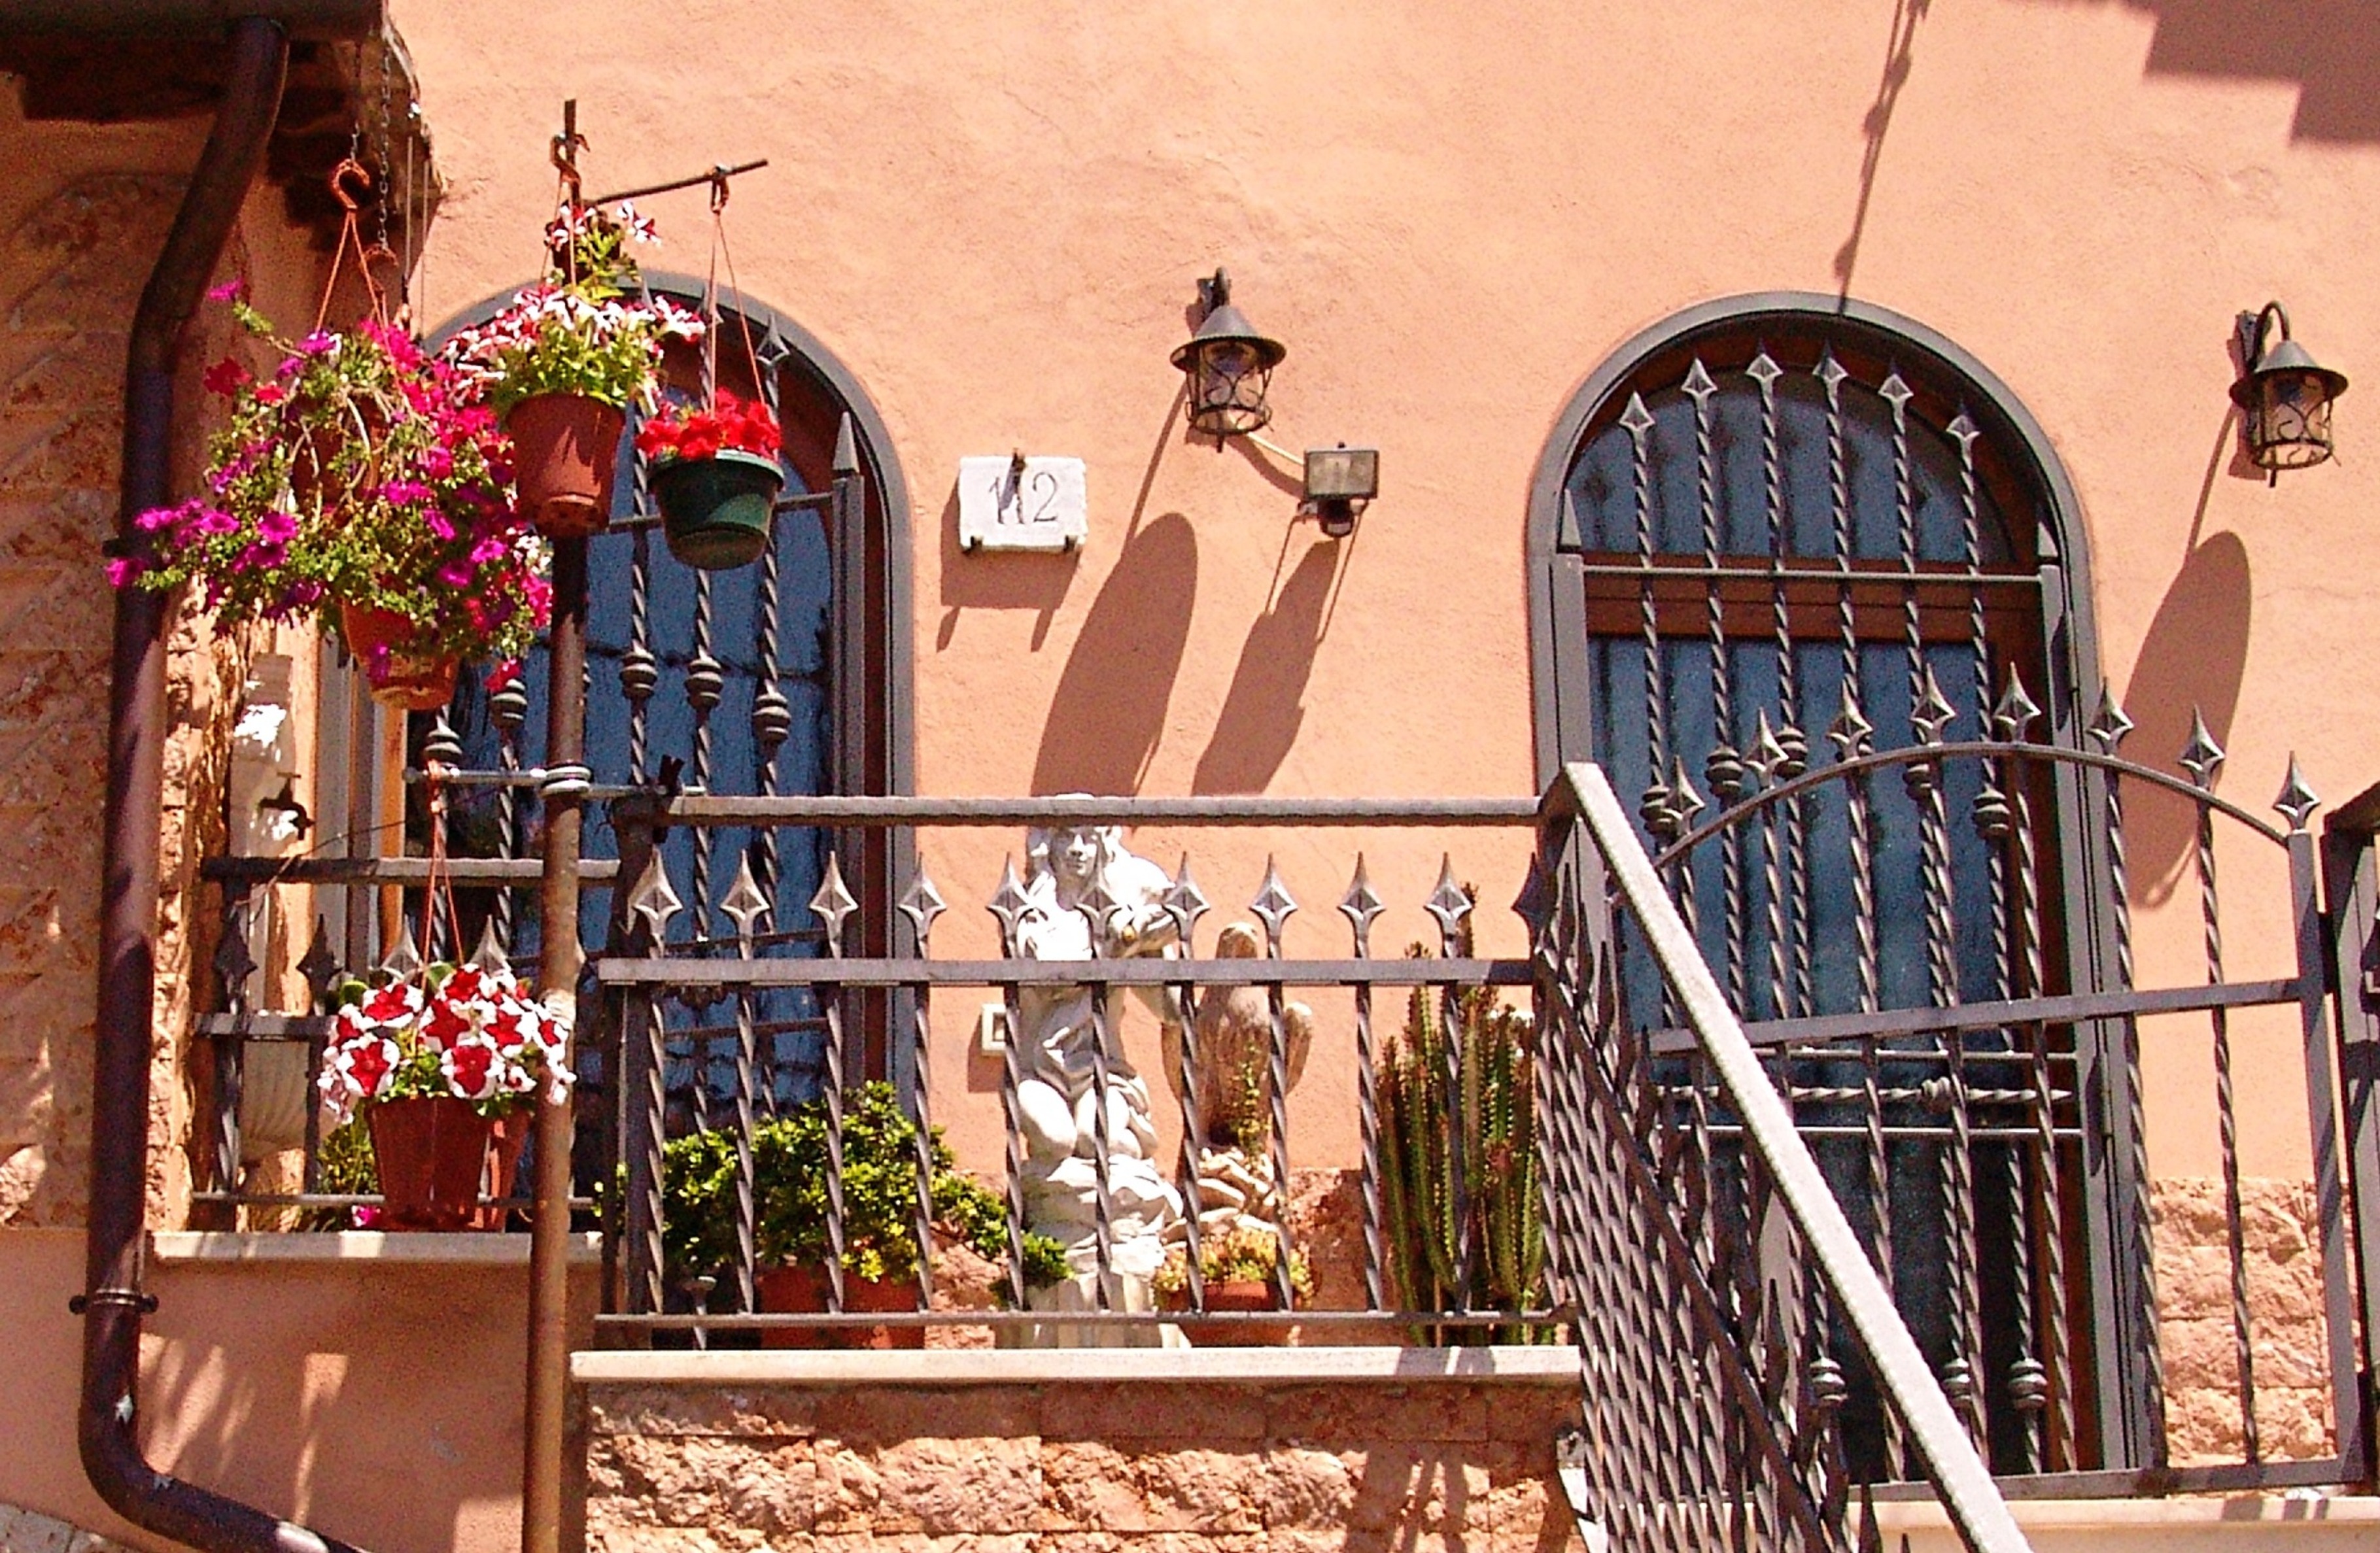
flower, window, home, balcony, arch, mediterranean, italy, facade, flowers